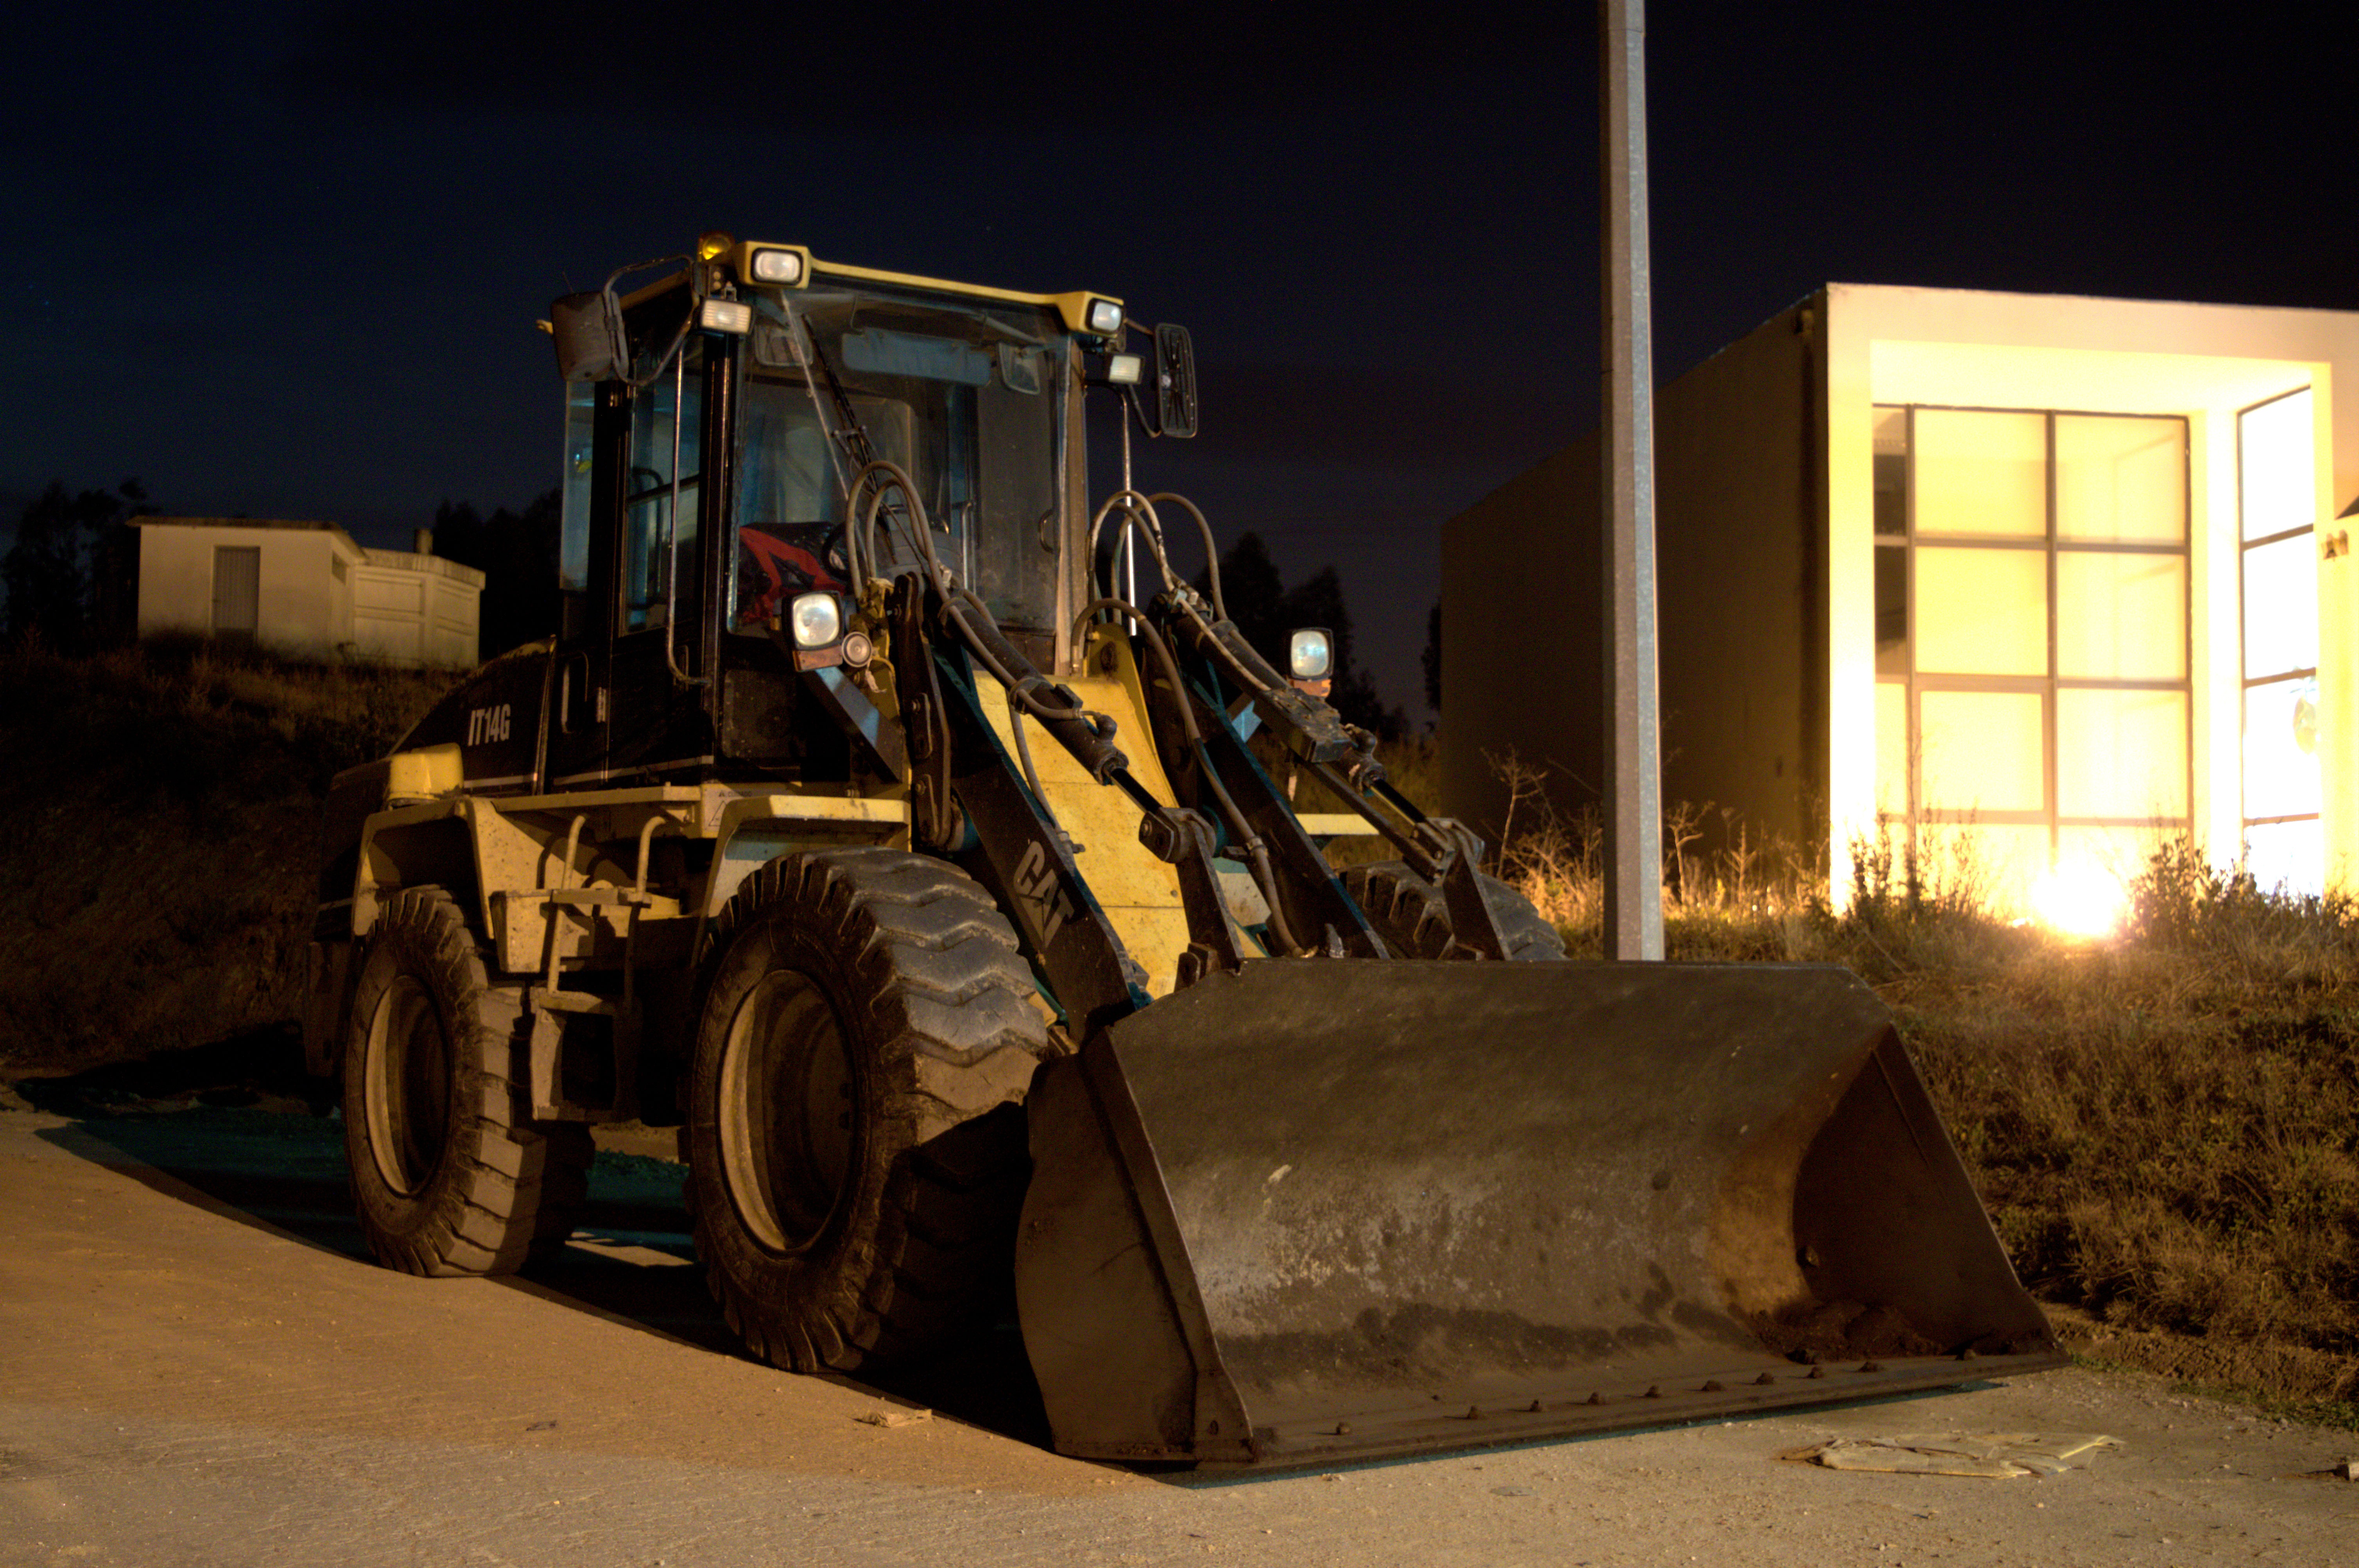
night, urban, asphalt, construction, vehicle, bulldozer, lights, construction equipment, machine tools